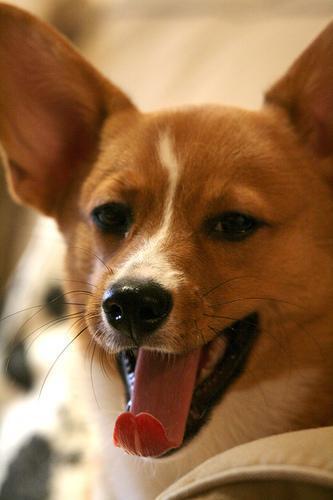
Pembroke